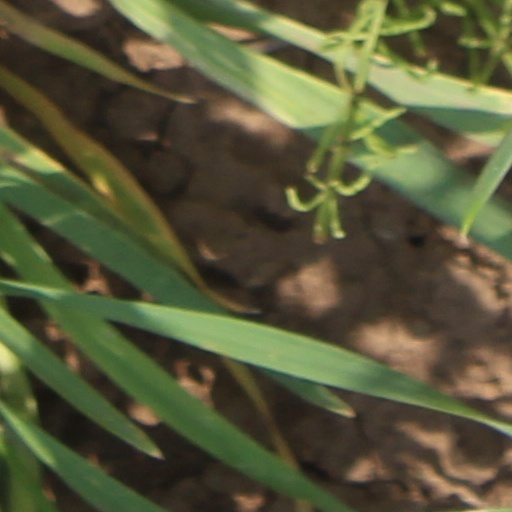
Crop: wheat